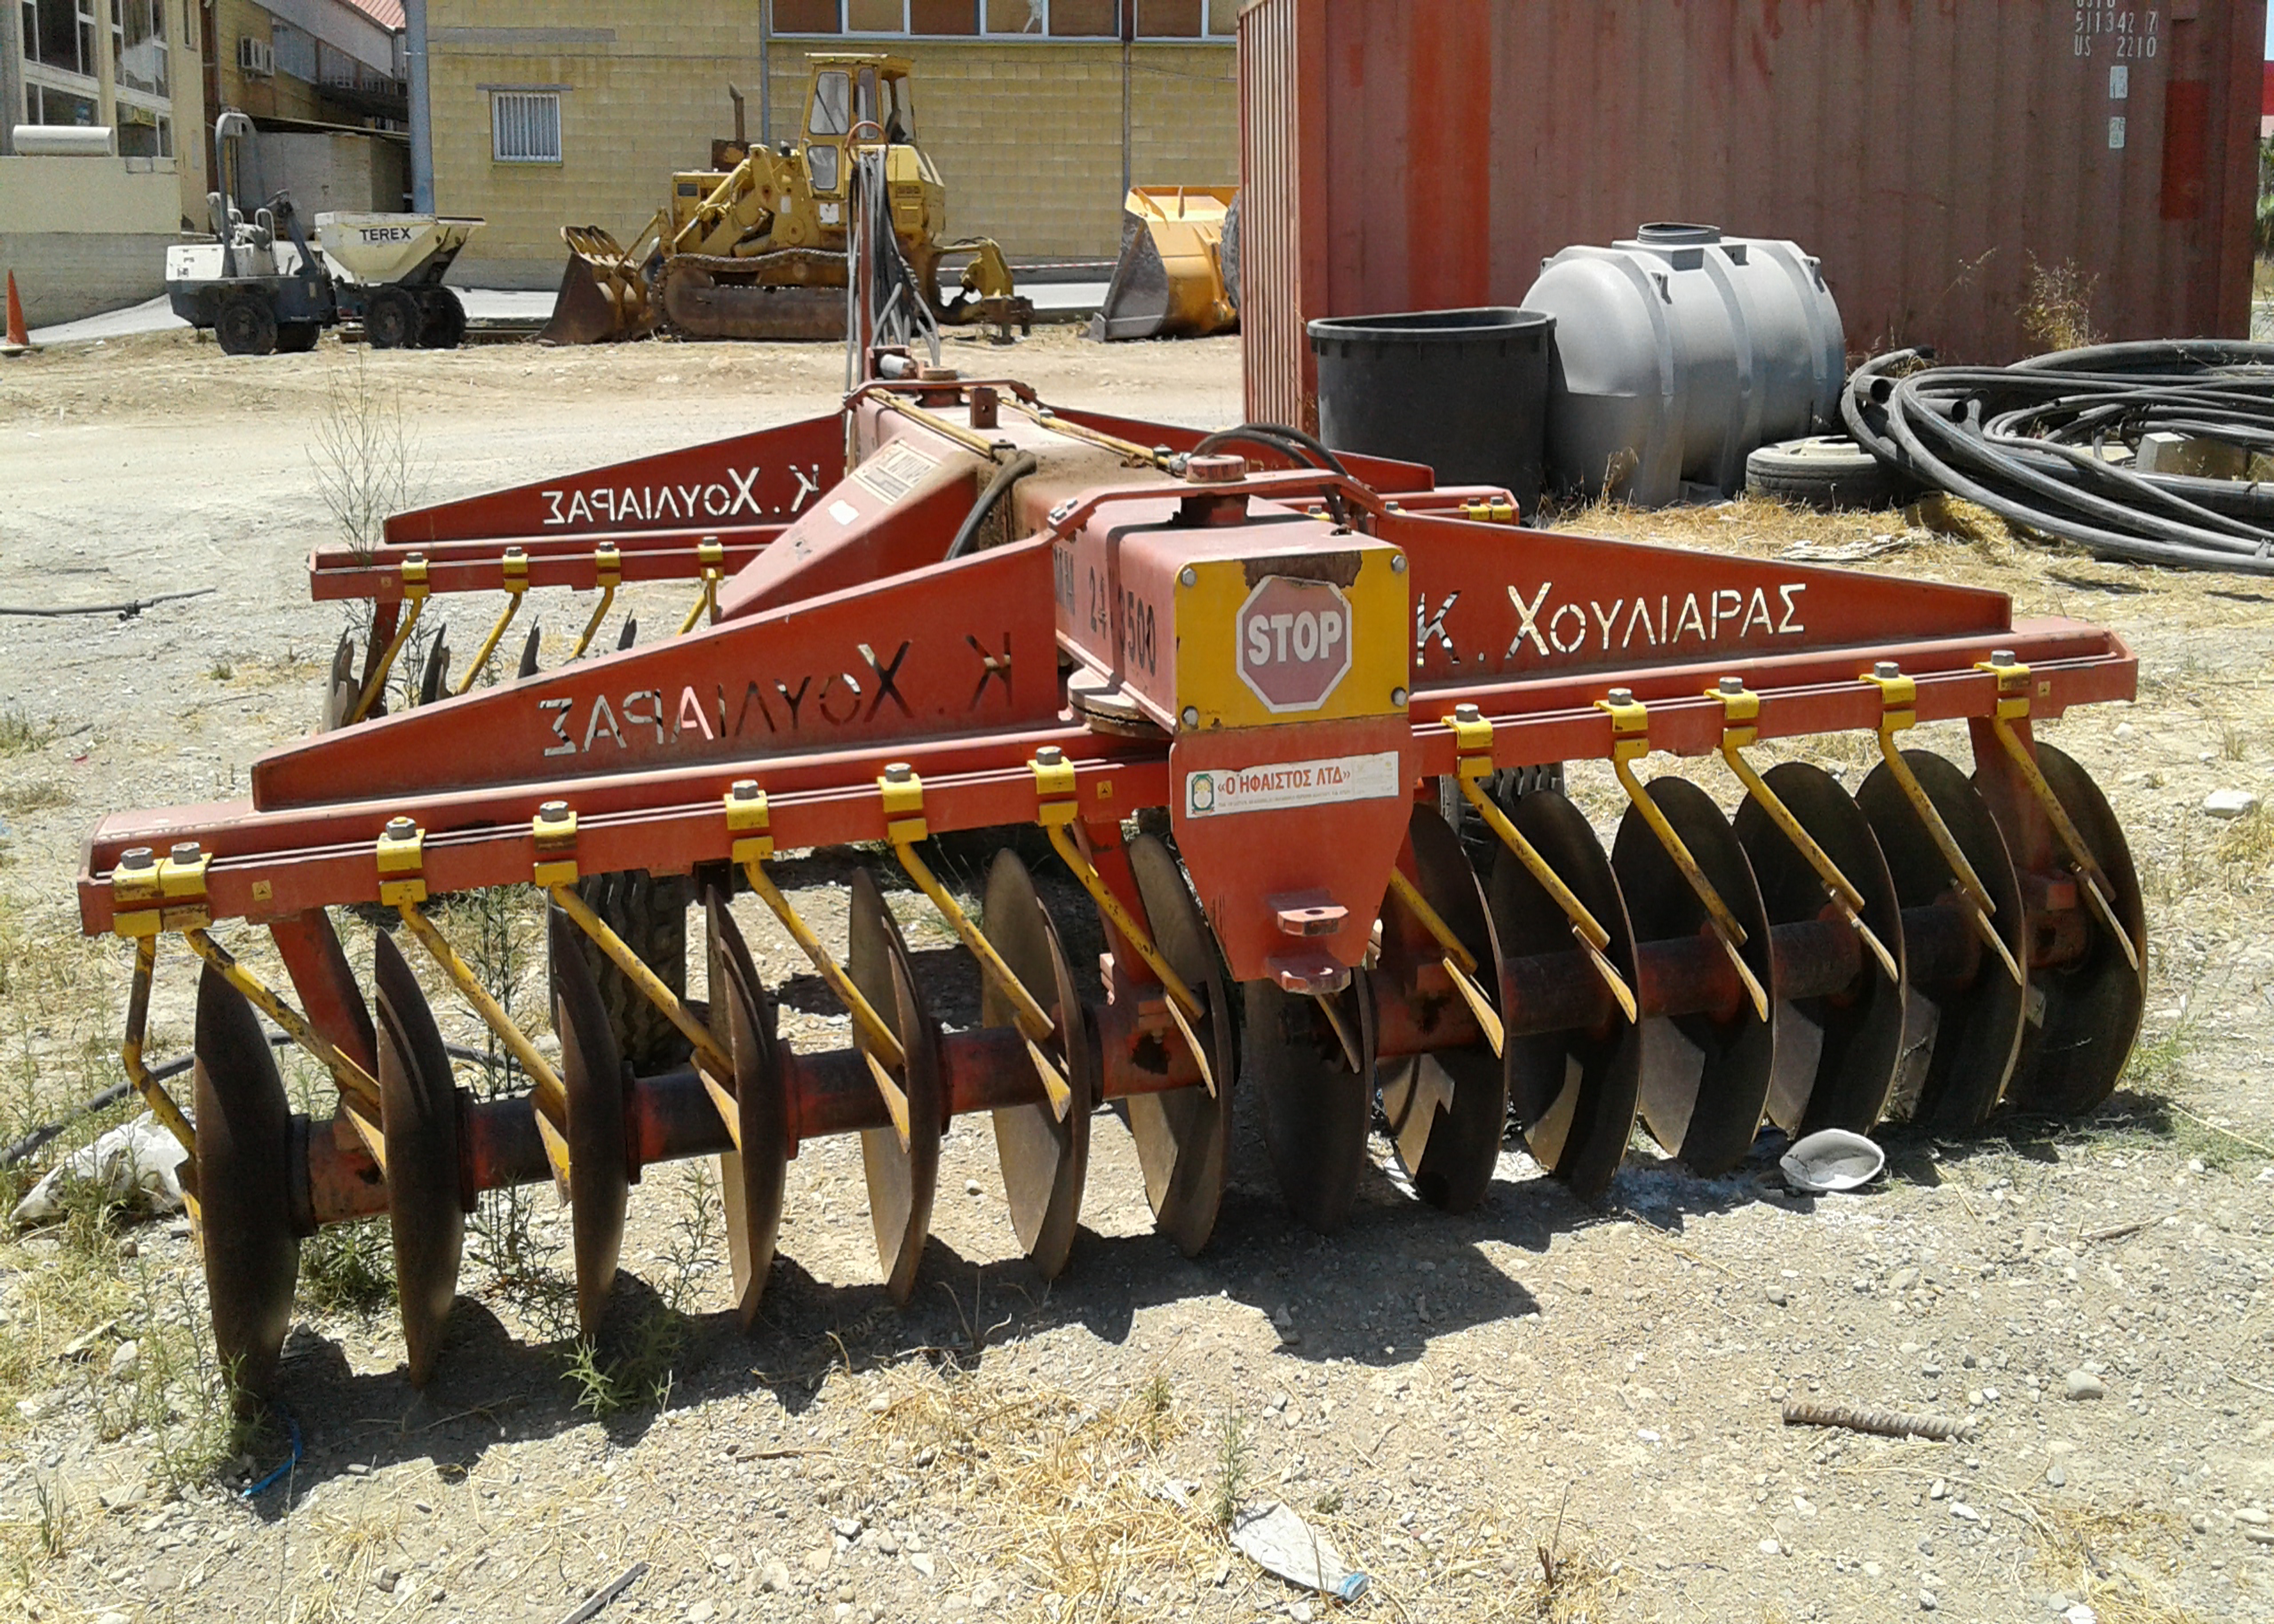
machinery, agricultural, red, tire, wheel, vehicle, automotive tire, agricultural machinery, motor vehicle, wood, rolling, tread, fender, automotive design, automotive exterior, gas, automotive wheel system, machine, auto part, planter, rim, grass, spoke, soil, classic, event, metal, trailer, landscape, agriculture, plough, field, automotive lighting, bumper, asphalt, road surface, farm